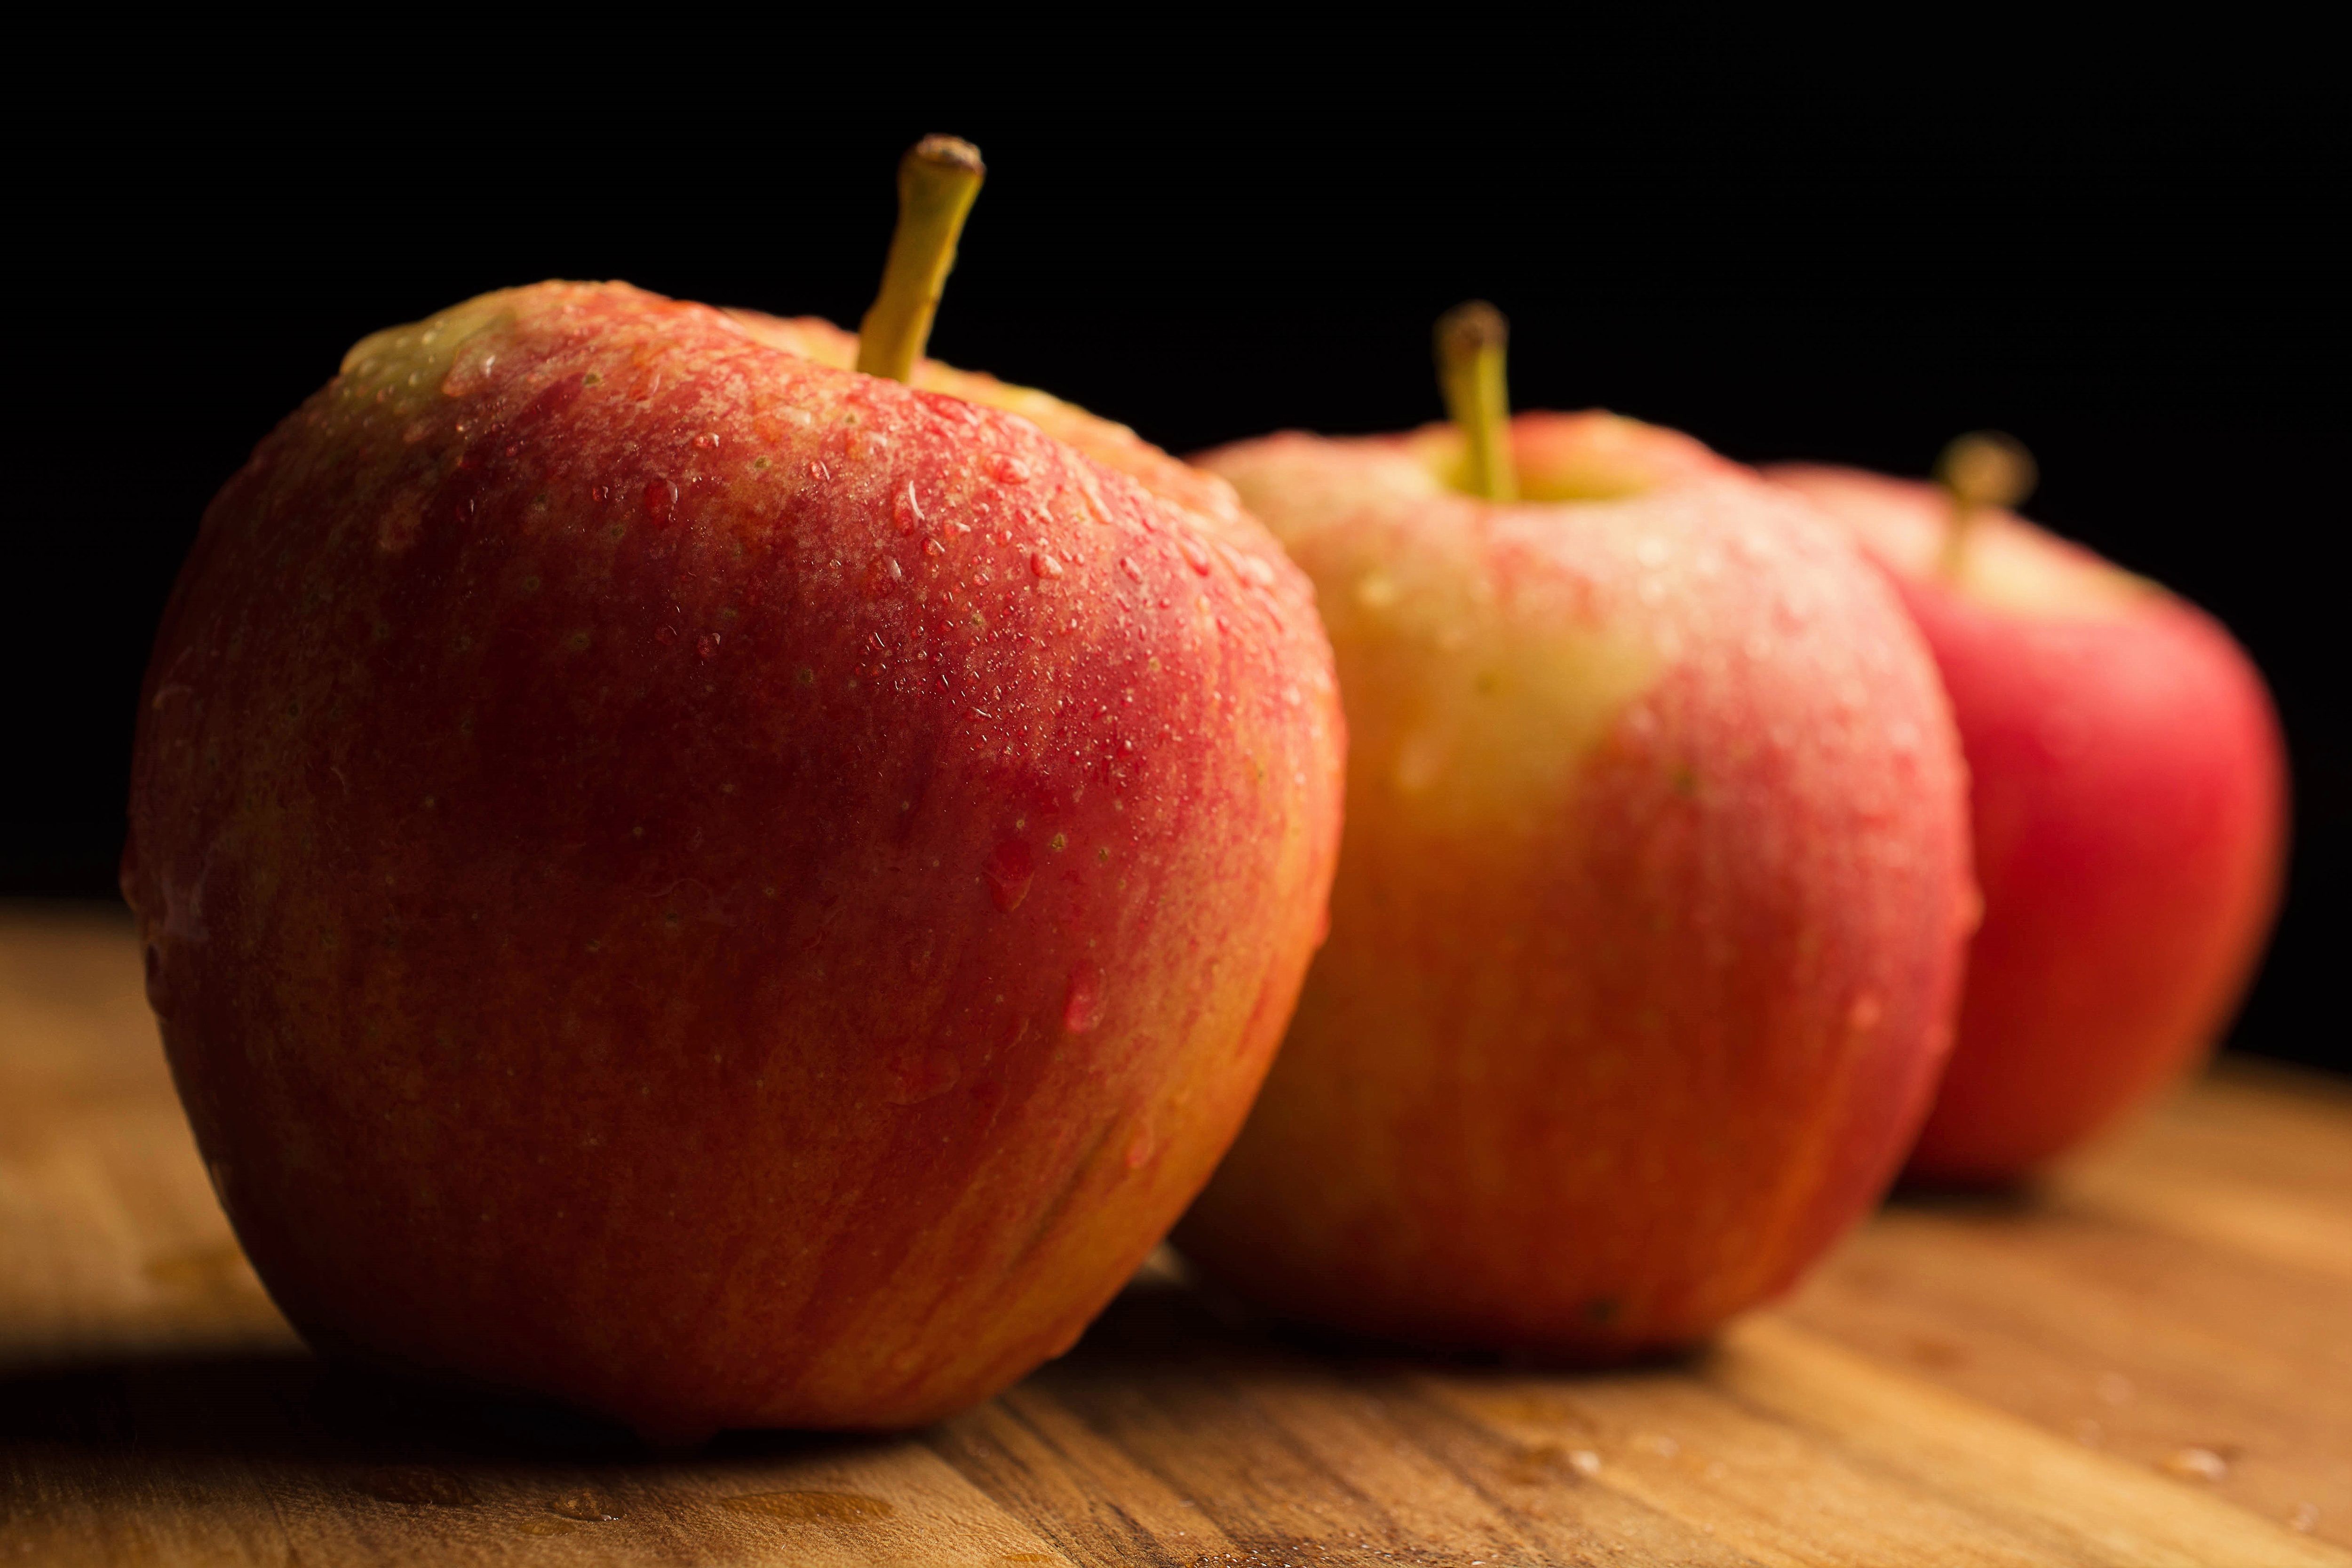
apple, fruit, food, produce, red apple, power, peach, cider, flavor, natural foods, local food, still life photography, mcintosh